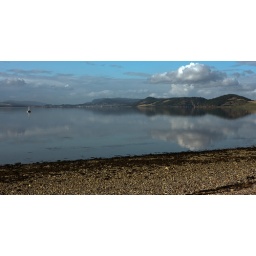
My view from my van on Fortrose campsite in The Black Isle on the road to Belladrum